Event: Ecuador Earthquake
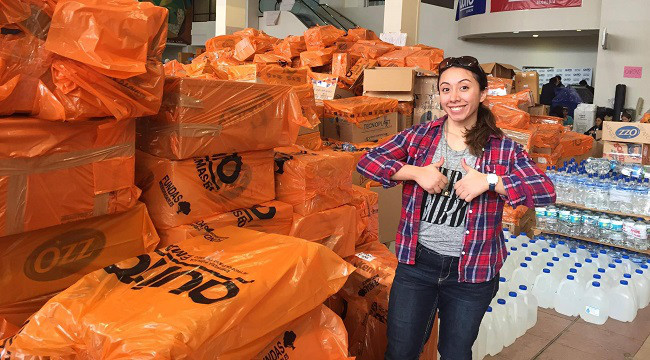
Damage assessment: no_damage